Kobarid

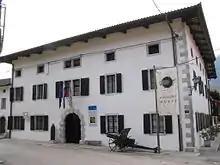
Kobarid World War I museum

At the outset of World War I, the area saw one of the first victims of the conflict, Countess Lucy Christalnigg, killed by Landsturmer guards while she was on a mission for the Red Cross. During the war, the whole area was the theatre of the Battles of the Isonzo, fought between the Kingdom of Italy and Austria-Hungary. The town was almost completely destroyed between 1915 and 1917.